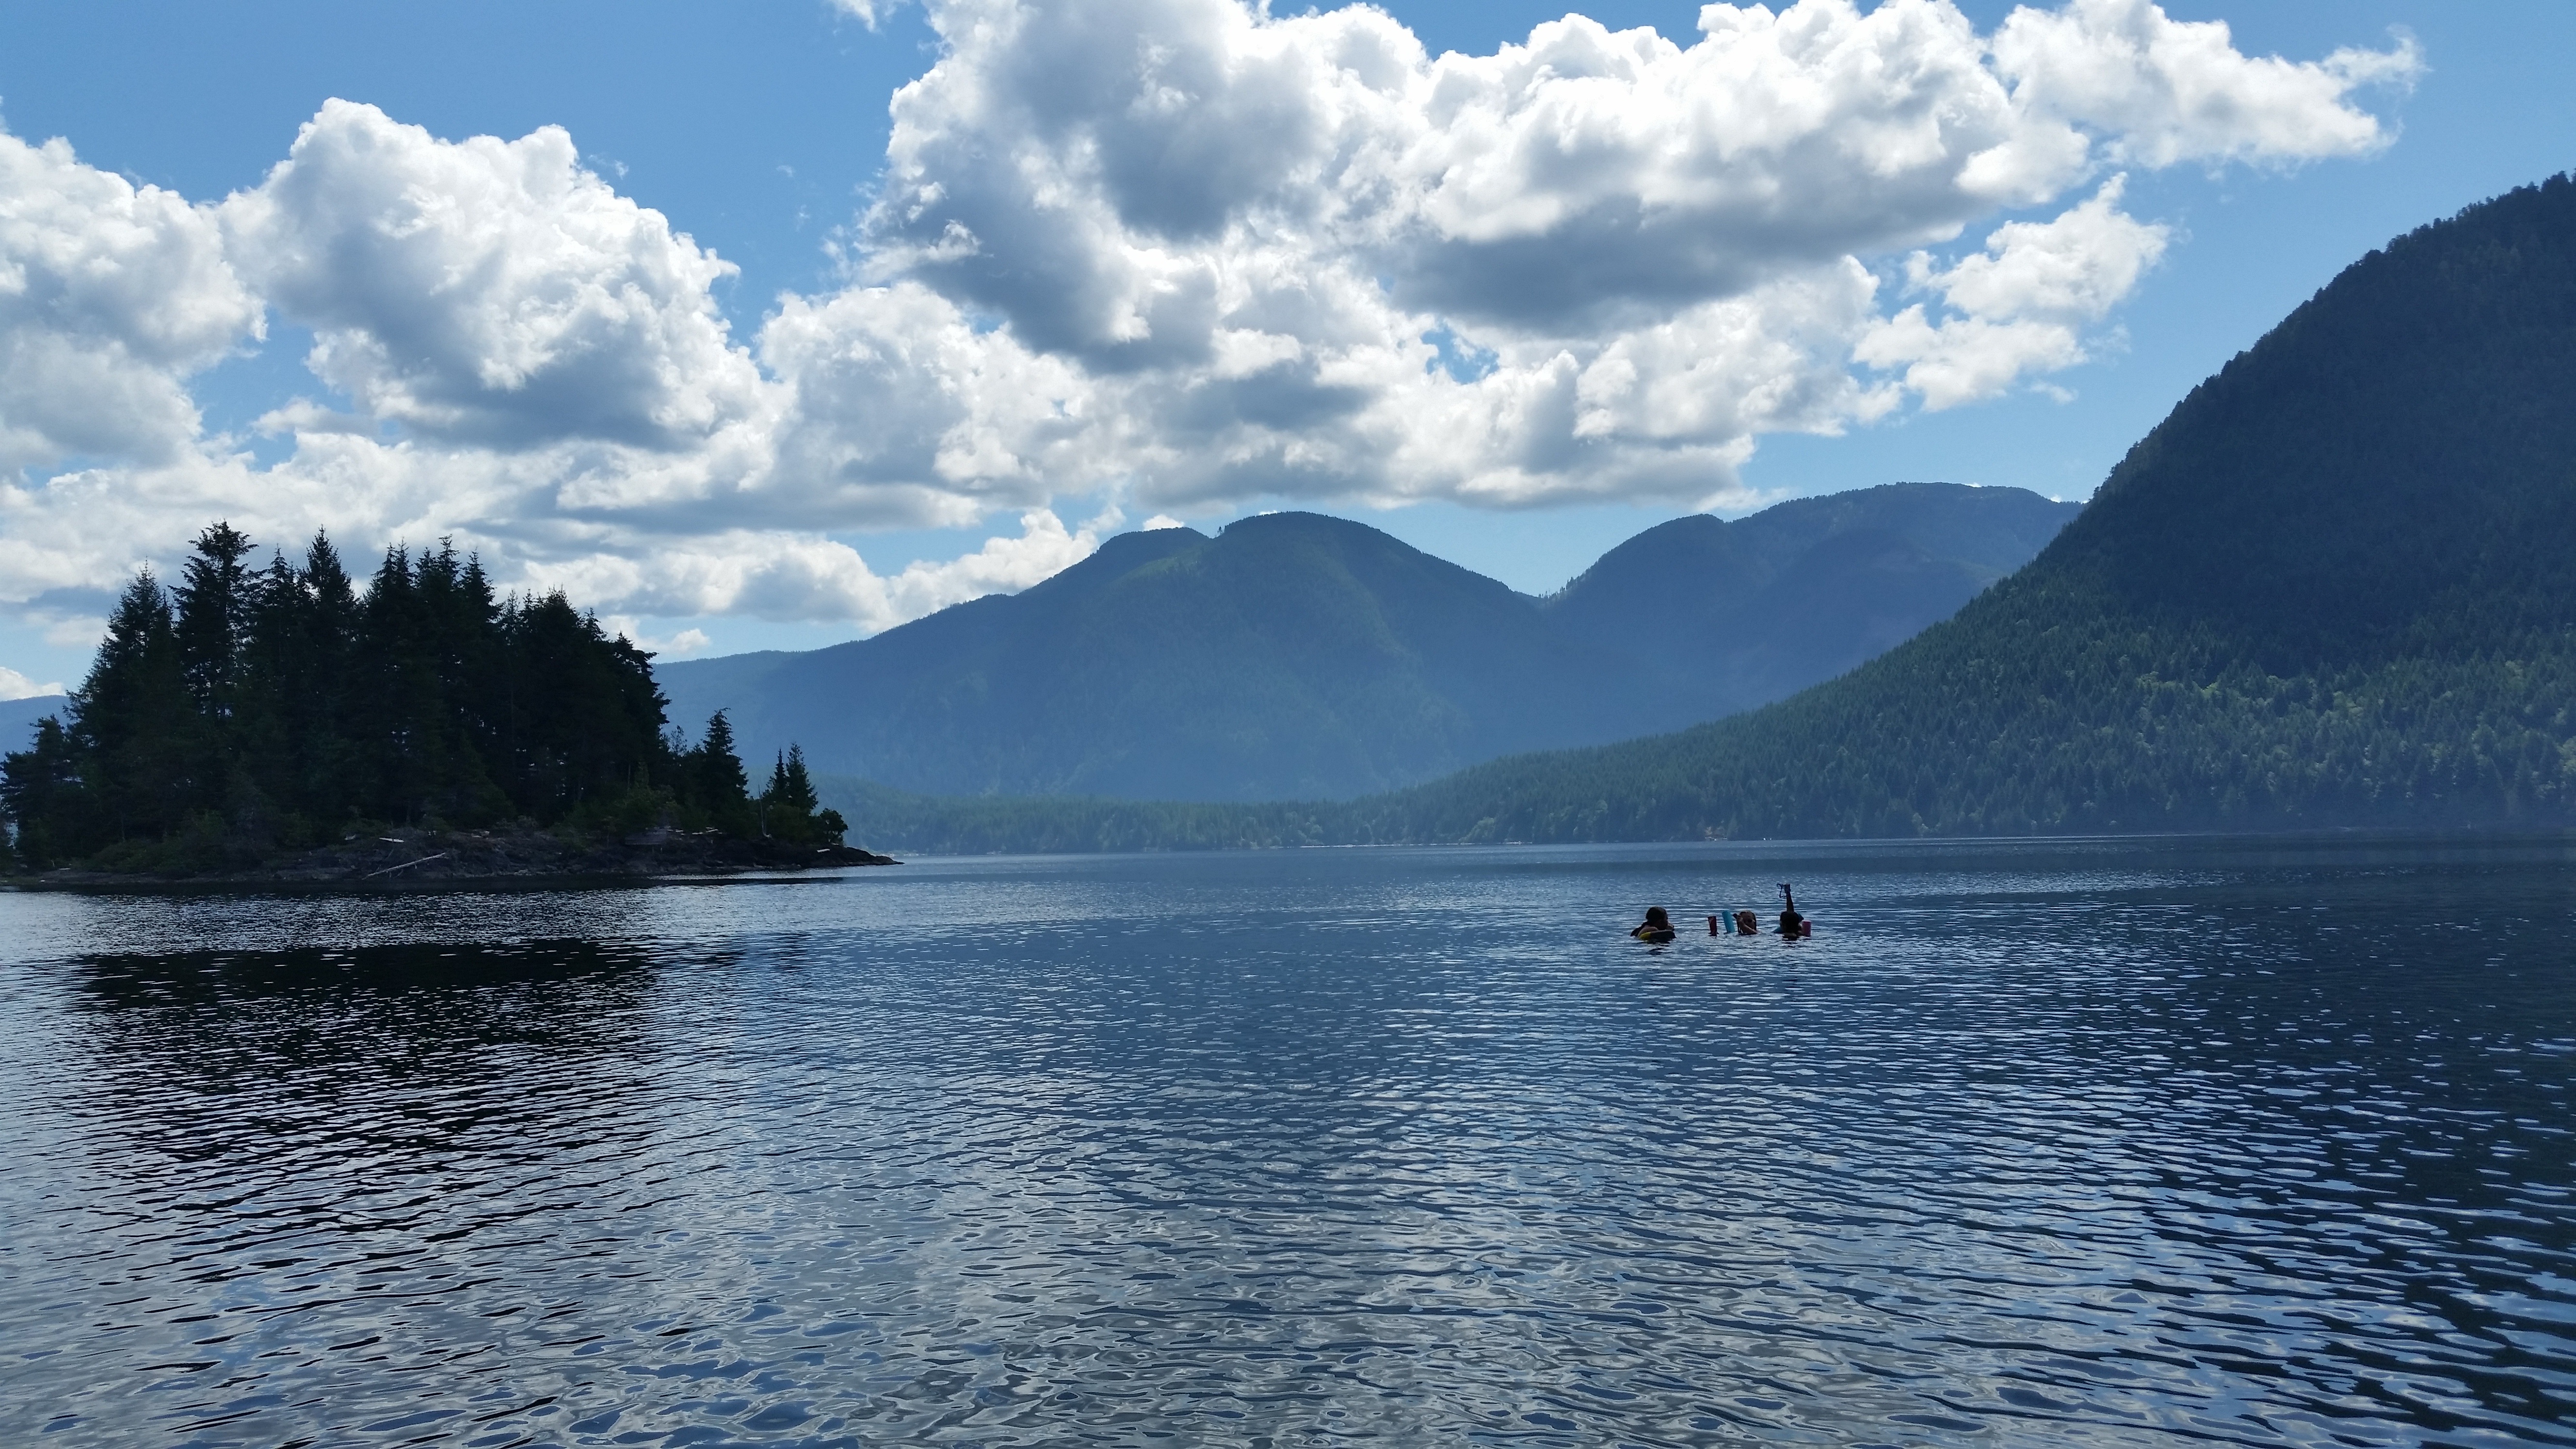
sea, water, nature, mountain, cloud, sunlight, lake, mountain range, summer, reflection, serene, bay, fjord, reservoir, canada, scene, loch, landform, geographical feature, glacial landform